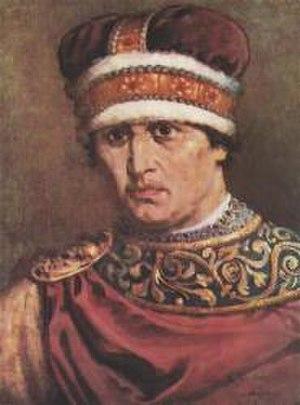
Le duché de Cracovie, également connu sous le nom de la province senioriale, est un ancien duché médiéval qui est levé avec le démembrement territorial du royaume de Pologne, formé par les cinq provinces selon le testament du duc Boleslas III Bouche-Torse en 1138. Il était situé dans la région historique de la Petite-Pologne au sud-ouest du pays dont la capitale ètait à Cracovie.
Agnès de Babenberg, née vers 1111 et morte le 24 ou 25 janvier 1163 à Altenbourg, connue aussi sous le nom d’Agnès d'Autriche, fut duchesse de Pologne et de Silésie de 1138 à 1146 en vertu de son mariage avec le duc Ladislas II le Banni. Elle est l'ancêtre de la lignée silésienne des souverains Piast.